Buckholm

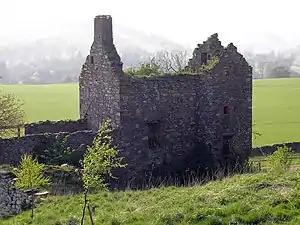
Buckholm Tower

Buckholm is a farm near to the A7, in the Scottish Borders, Galashiels area of Scotland.